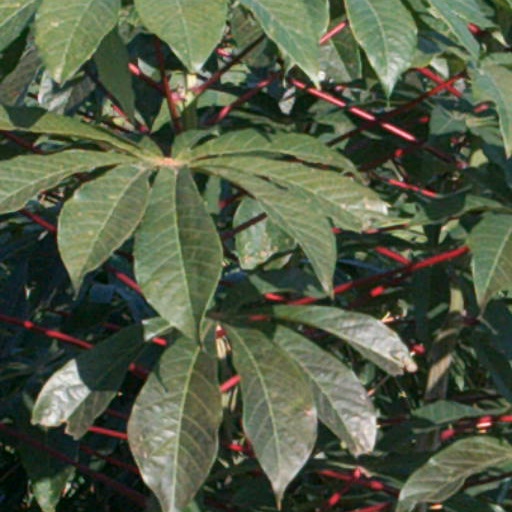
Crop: cassava